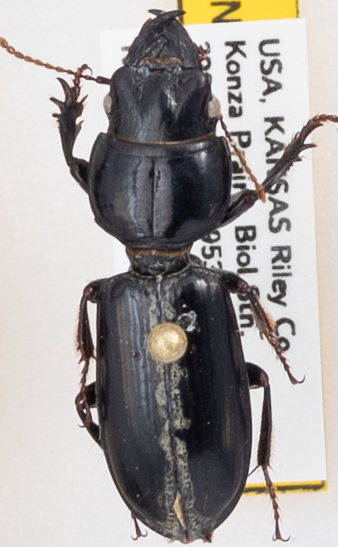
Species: Scarites subterraneus
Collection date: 2018-06-07
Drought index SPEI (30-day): -1.69
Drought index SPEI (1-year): -1.382
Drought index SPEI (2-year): -0.764